Adlington railway station (Lancashire)

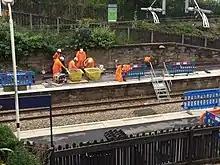
Work in August 2018 at Adlington Railway Station, including electrification

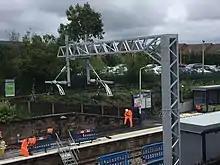
Work in August 2018 at Adlington Railway Station, including electrification

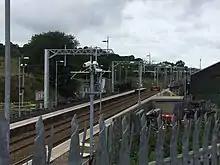
Work in August 2018 at Adlington Railway Station, including electrification - general view

It was announced by the Department for Transport in December 2009 that the line between Preston and Manchester, on which the station is situated, would be electrified, enabling a reduction in journey times to Manchester by up to ten minutes. There have been many delays, but completion was in December 2018 when test trains (Virgin Pendolino) finally ran between Preston and Manchester.